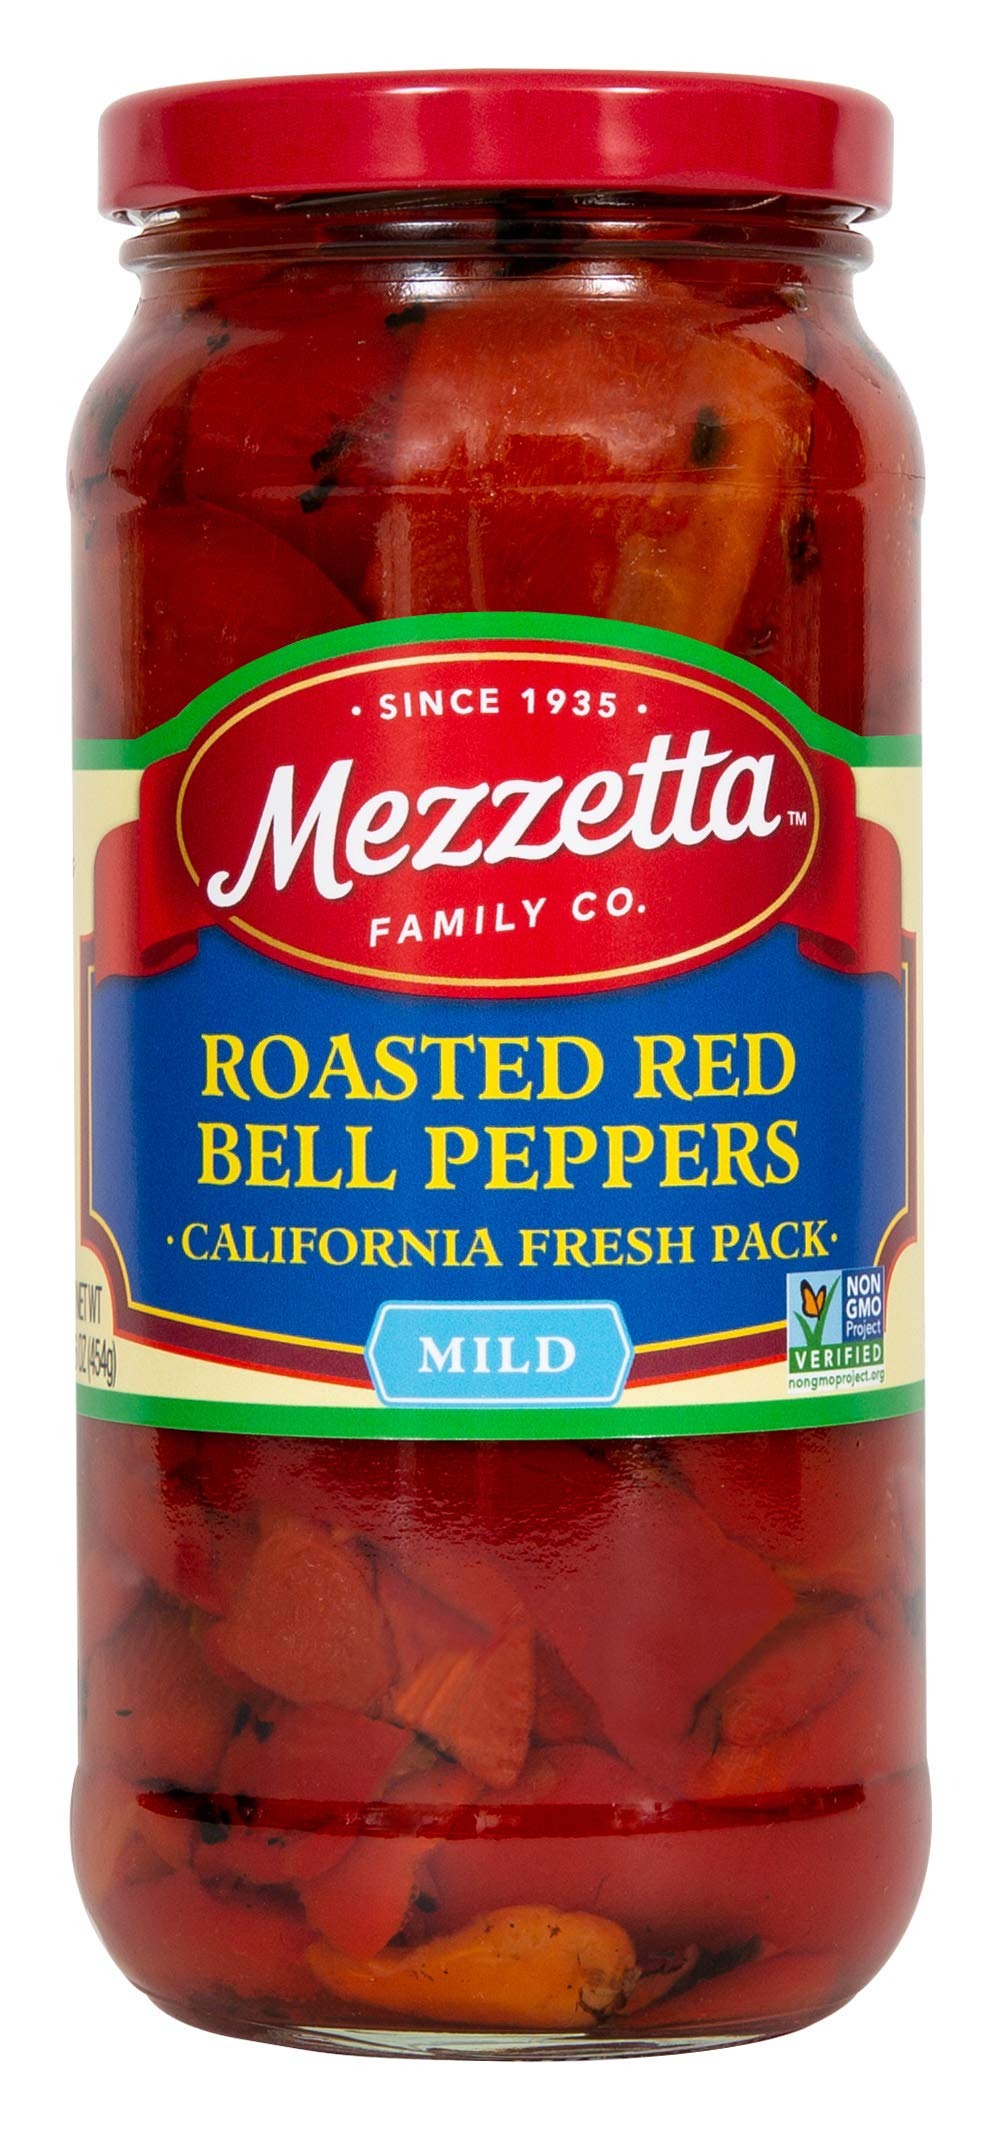
Item Name: Mezzetta Roasted Red Bell Peppers, 16 Ounce
Bullet Point 1: A VERSITLE FAVORITE - Sweet and earthy flavor adds a beautiful and sophisticated flair to pasta dishes, pizzas, salads, sauces and appetizers
Bullet Point 2: FROM FAMILY FARMS - Over the years Mezzetta has worked in close partnership with our seed company and local family farms in Northern California
Bullet Point 3: PACKED FRESH - All of our bell peppers come from local farms and are roasted and packed within twenty-four hours of harvest
Bullet Point 4: TENDER AND MILD - They have tender juicy flesh, mild character and a light smoky flavor
Bullet Point 5: MEZZETTA - Great things come in glass jars
Value: 16.0
Unit: Fl Oz

Price: 3.99